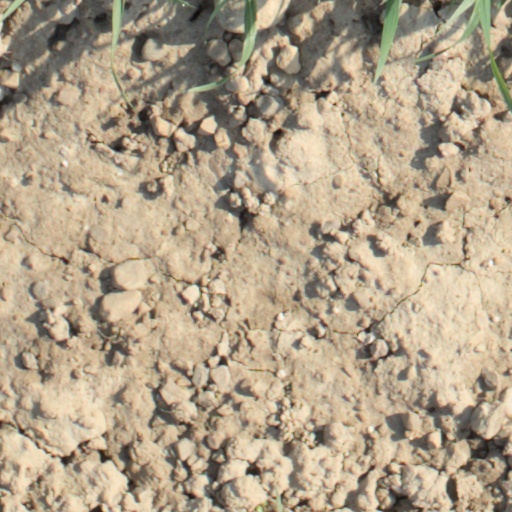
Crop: wheat